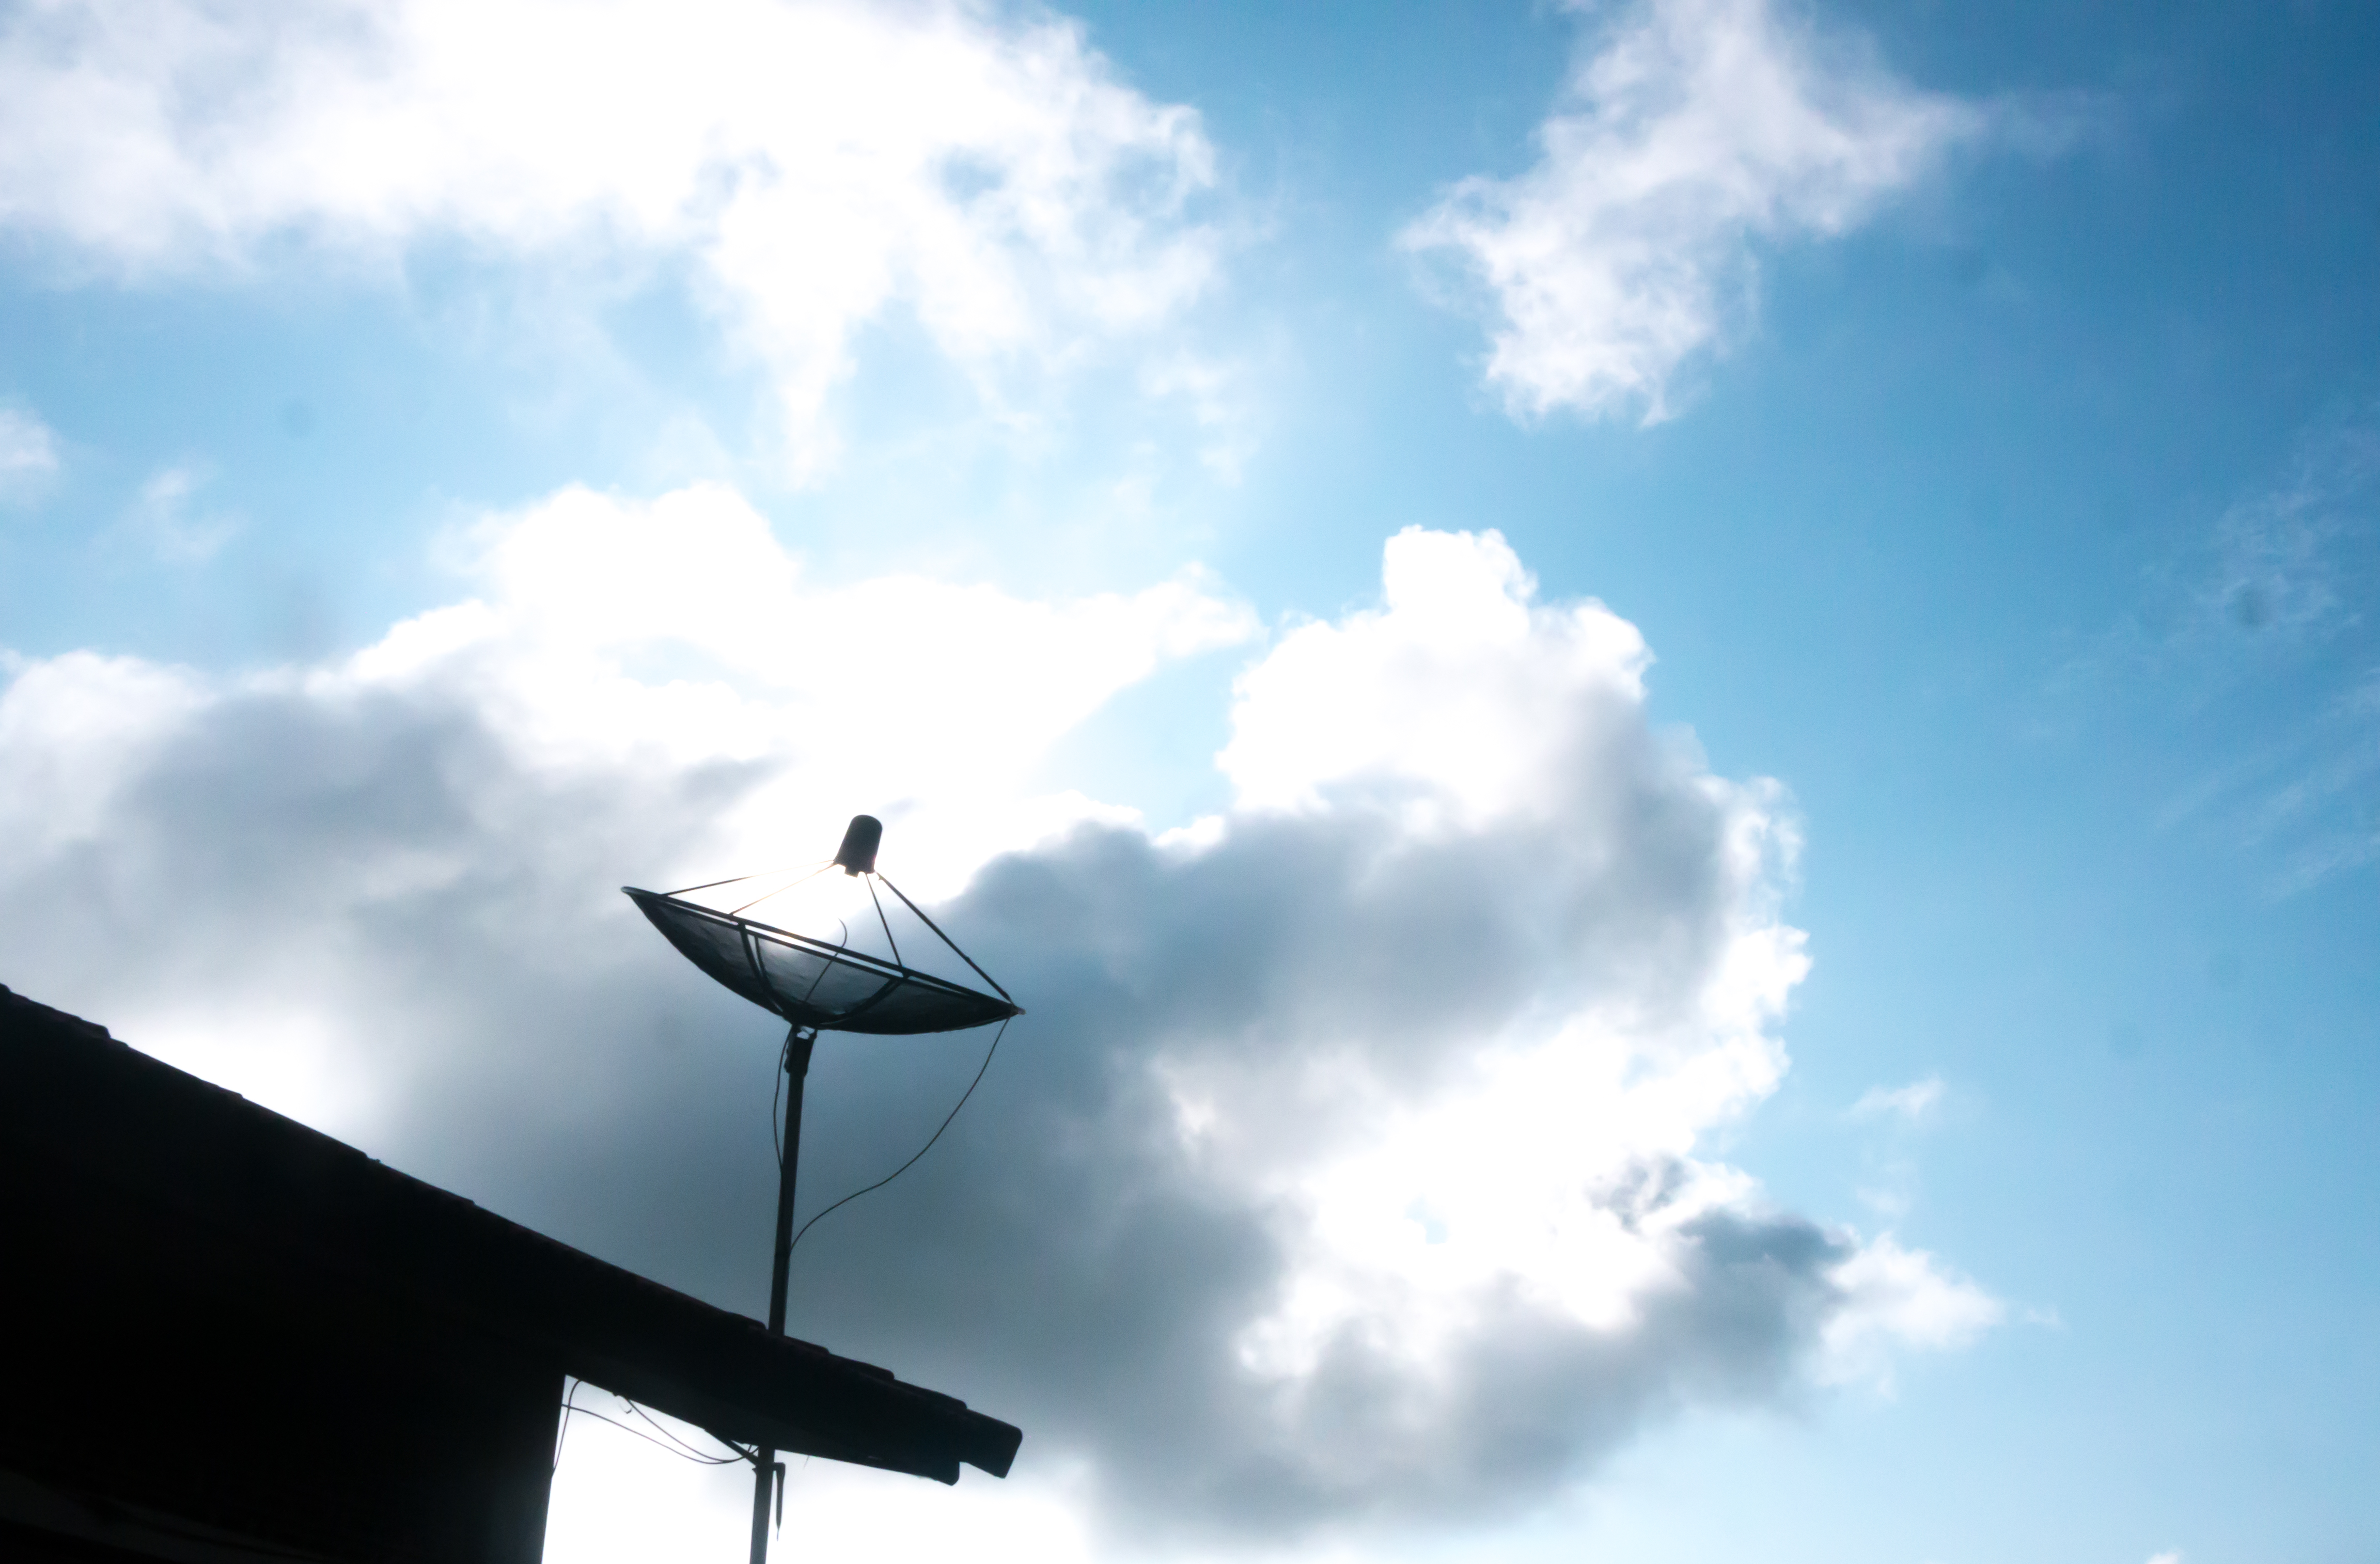
antenna, blue, broadcast, clear, communication, connection, copyspace, dish, electronics, equipment, home, house, industry, media, old, parabola, parabolic, plate, radio, receiver, roof, satellite, signal, simple, sky, space, technology, telecommunication, transmission, tv, weathered, white, wireless, cloud, daytime, cumulus, atmosphere, street light, architecture, meteorological phenomenon, sunlight, light fixture, wind, wing